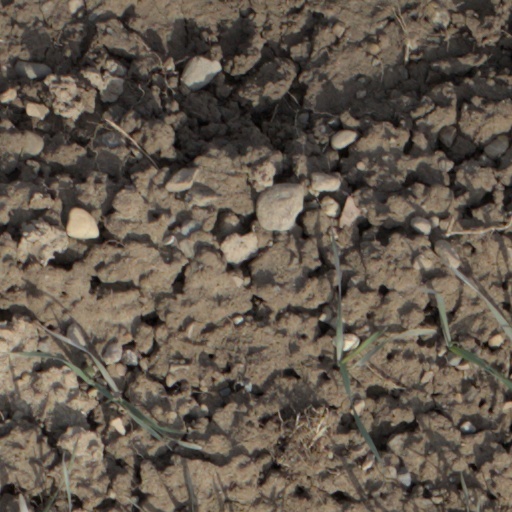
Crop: wheat